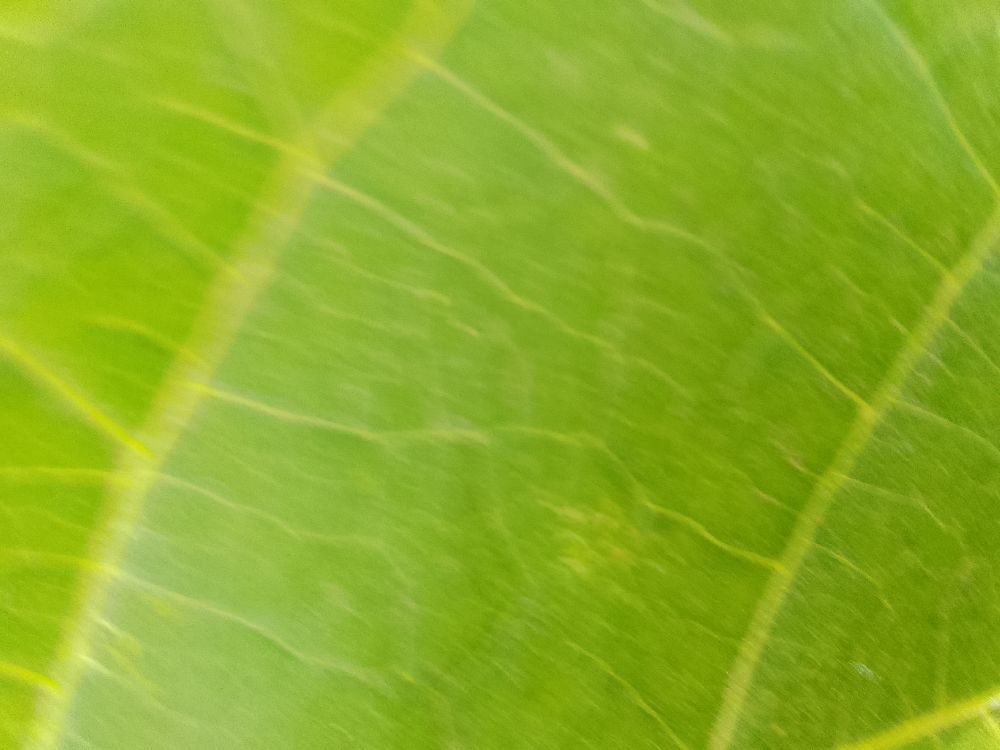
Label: healthy